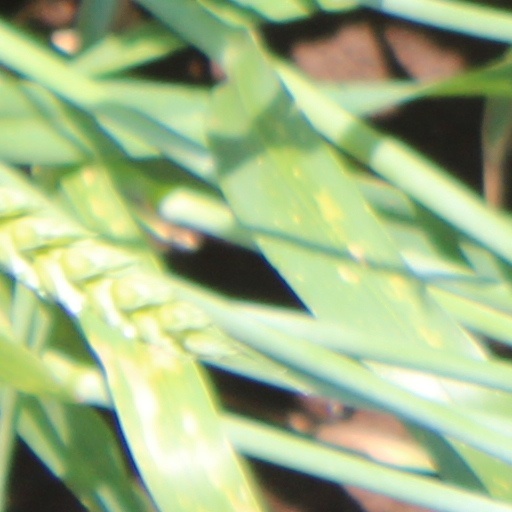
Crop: wheat